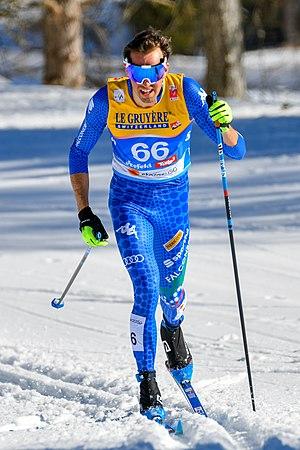
Francesco De Fabiani, né le 21 avril 1993 à Aoste, est un fondeur italien en activité.